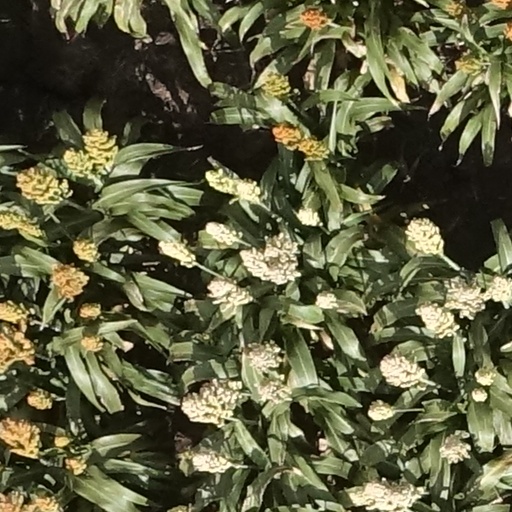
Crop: sorghum